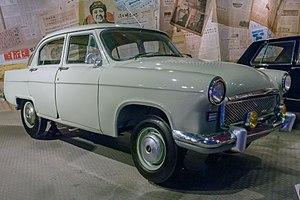
Beijing Automobile Works Co., Ltd. est un constructeur automobile chinois basé à Pékin et est une filiale du groupe BAIC. BAW produit des véhicules tout-terrain légers, des camions, mais également des véhicules civils et militaires.